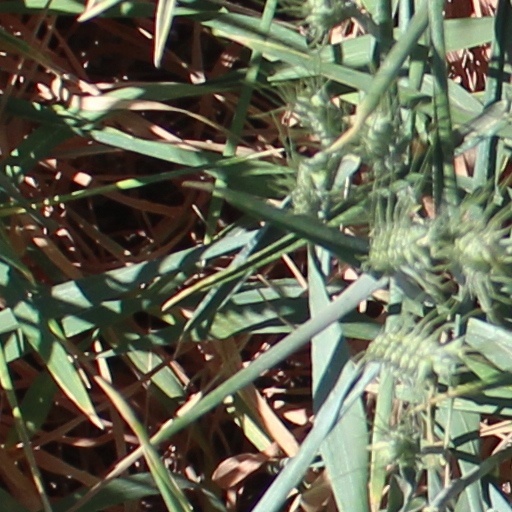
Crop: wheat